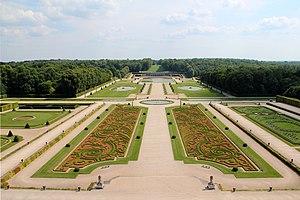
Les jardins du château de Vaux-le-Vicomte - Maincy (Seine-et-Marne, France).